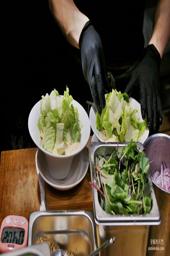
 ramen